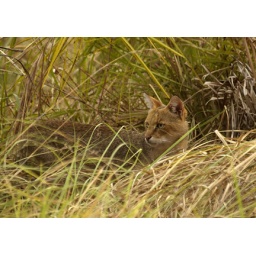
jungle cat in grass